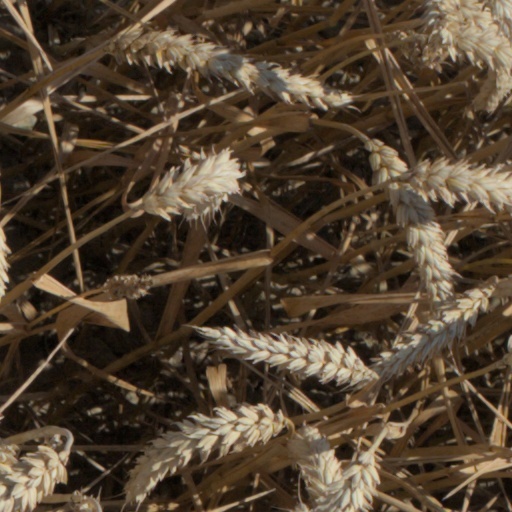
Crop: wheat